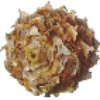
Label: pineapple_mini